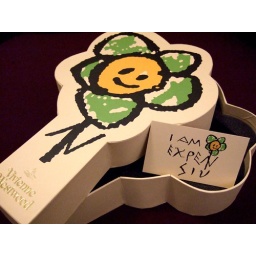
It's a pair of knee length socks in a cute box ^^